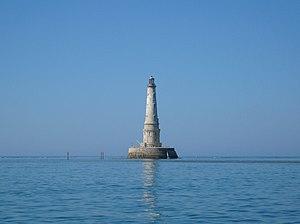
Le phare de Cordouan est un phare situé à sept kilomètres en mer sur le plateau de Cordouan, à l'embouchure de l'estuaire de la Gironde, estuaire formé par la confluence de la Garonne et de la Dordogne, donnant dans l'océan Atlantique. Il éclaire et sécurise fortement la circulation dans les deux passes permettant l'accès à l'estuaire : la Grande passe de l'Ouest, balisée de nuit, qui longe le rivage nord depuis le banc de la Coubre, et la passe Sud, plus étroite, et qui n'est pas balisée la nuit.